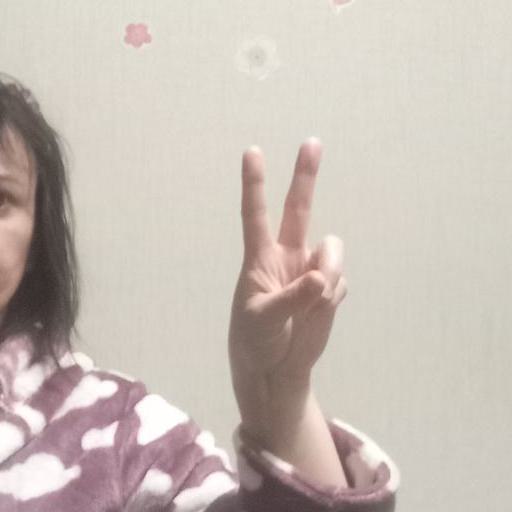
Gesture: peace